Johann von Hiller

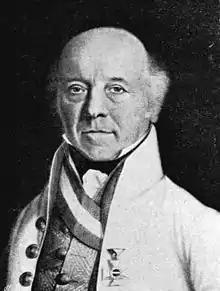

Johann Baron von Hiller (13 October 1754 – 5 June 1819) was an Austrian general during the French Revolutionary Wars and the Napoleonic Wars. He held an important command during the 1809 campaign against France, playing a prominent role at the Battle of Aspern-Essling.